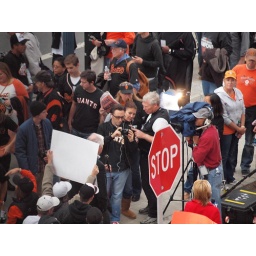
TV Reporter does live report as fans gather around and one hold sign behind him